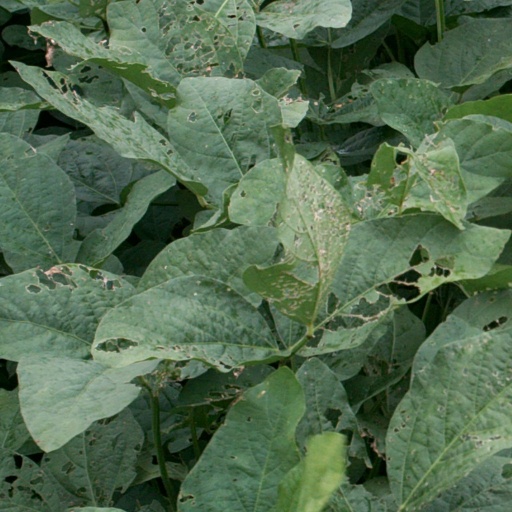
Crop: soybean